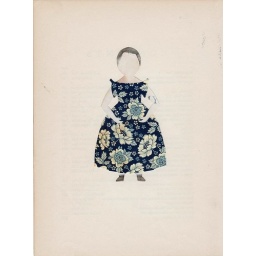
Doll in a blue dress